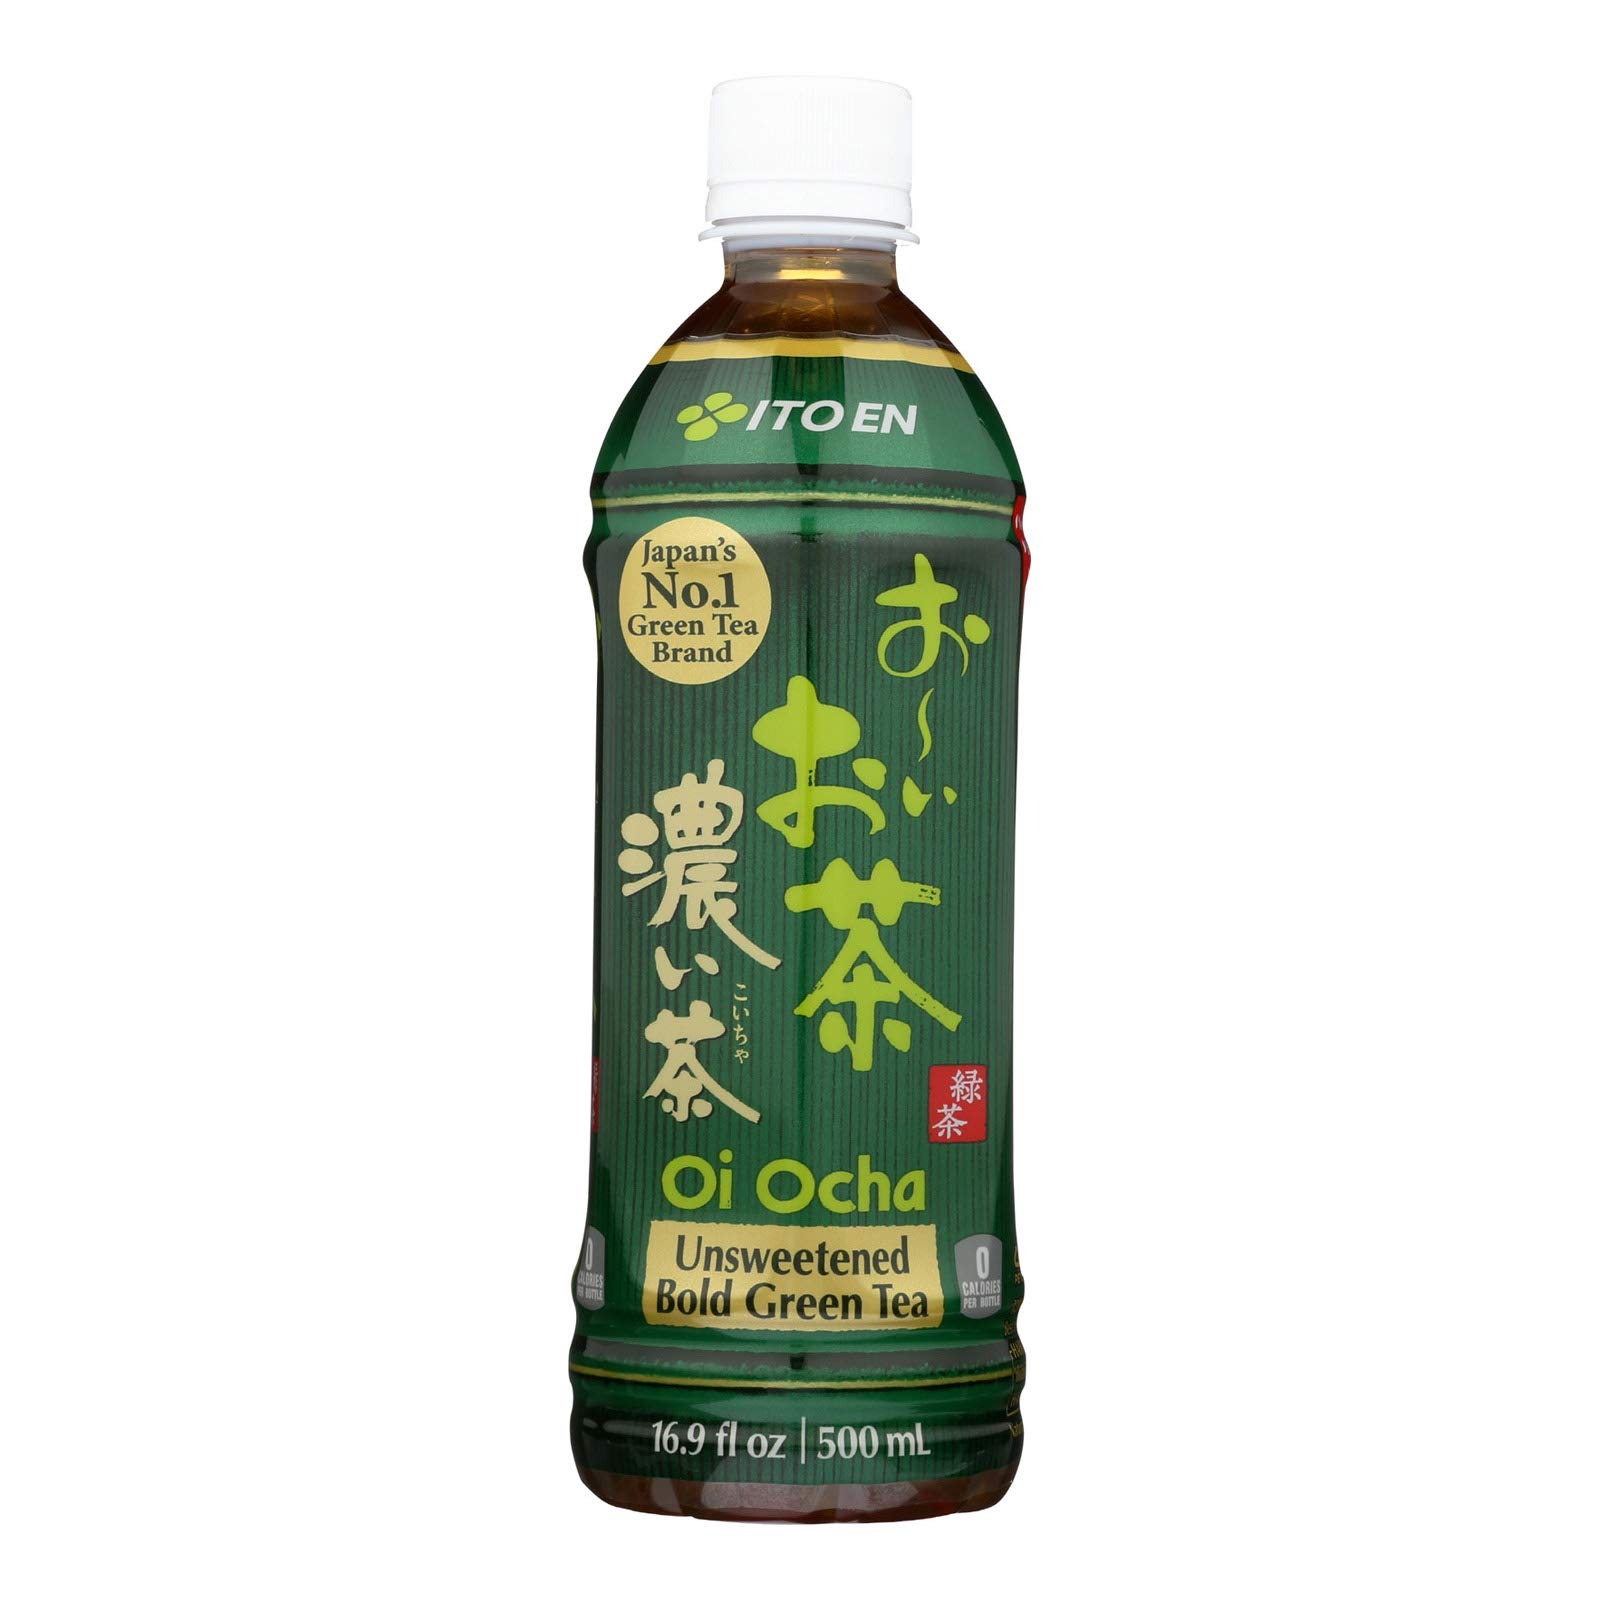
Item Name: Ito En Oi Ocha Dark Green Tea, Unsweetened, 16.9 Fl.Oz
Bullet Point 1: BOLD GREEN TEA: "Oi ocha" means "tea, please." This brew provides a bolder taste than our original green tea. With no sugar or artificial sweeteners, it's a delicious & refreshing calorie-free beverage!
Bullet Point 2: RICH IN ANTIOXIDANTS: This tea is naturally antioxidant rich & brewed with whole leaf tea—no powders or concentrates—harvested in top condition to maintain its health benefits & flavor integrity.
Bullet Point 3: TRY THEM ALL: We make a wide variety of delicious tea blends with chamomile, matcha, oolong, mint, peach, hibiscus & more. You can enjoy them as loose leaf teas, tea bags, bottled teas & powders.
Bullet Point 4: SUSTAINABLE TEAS: We partner with the Japanese farming community to preserve the art & craft of tea harvesting. It's a part of our responsibility to the planet that starts in the fields of Japan.
Bullet Point 5: THE ITO EN PHILOSOPHY: We believe green tea is a gift nature has given to us to share with others. Our premium quality teas always deliver good taste & unmatched health properties, from the ground up.
Value: 202.8
Unit: Fl Oz

Price: 2.295